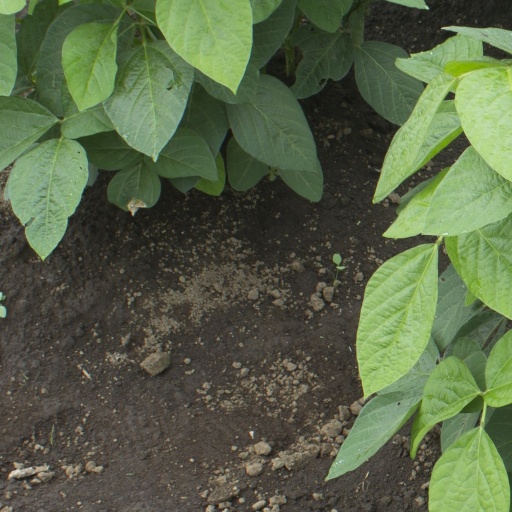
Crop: soybean